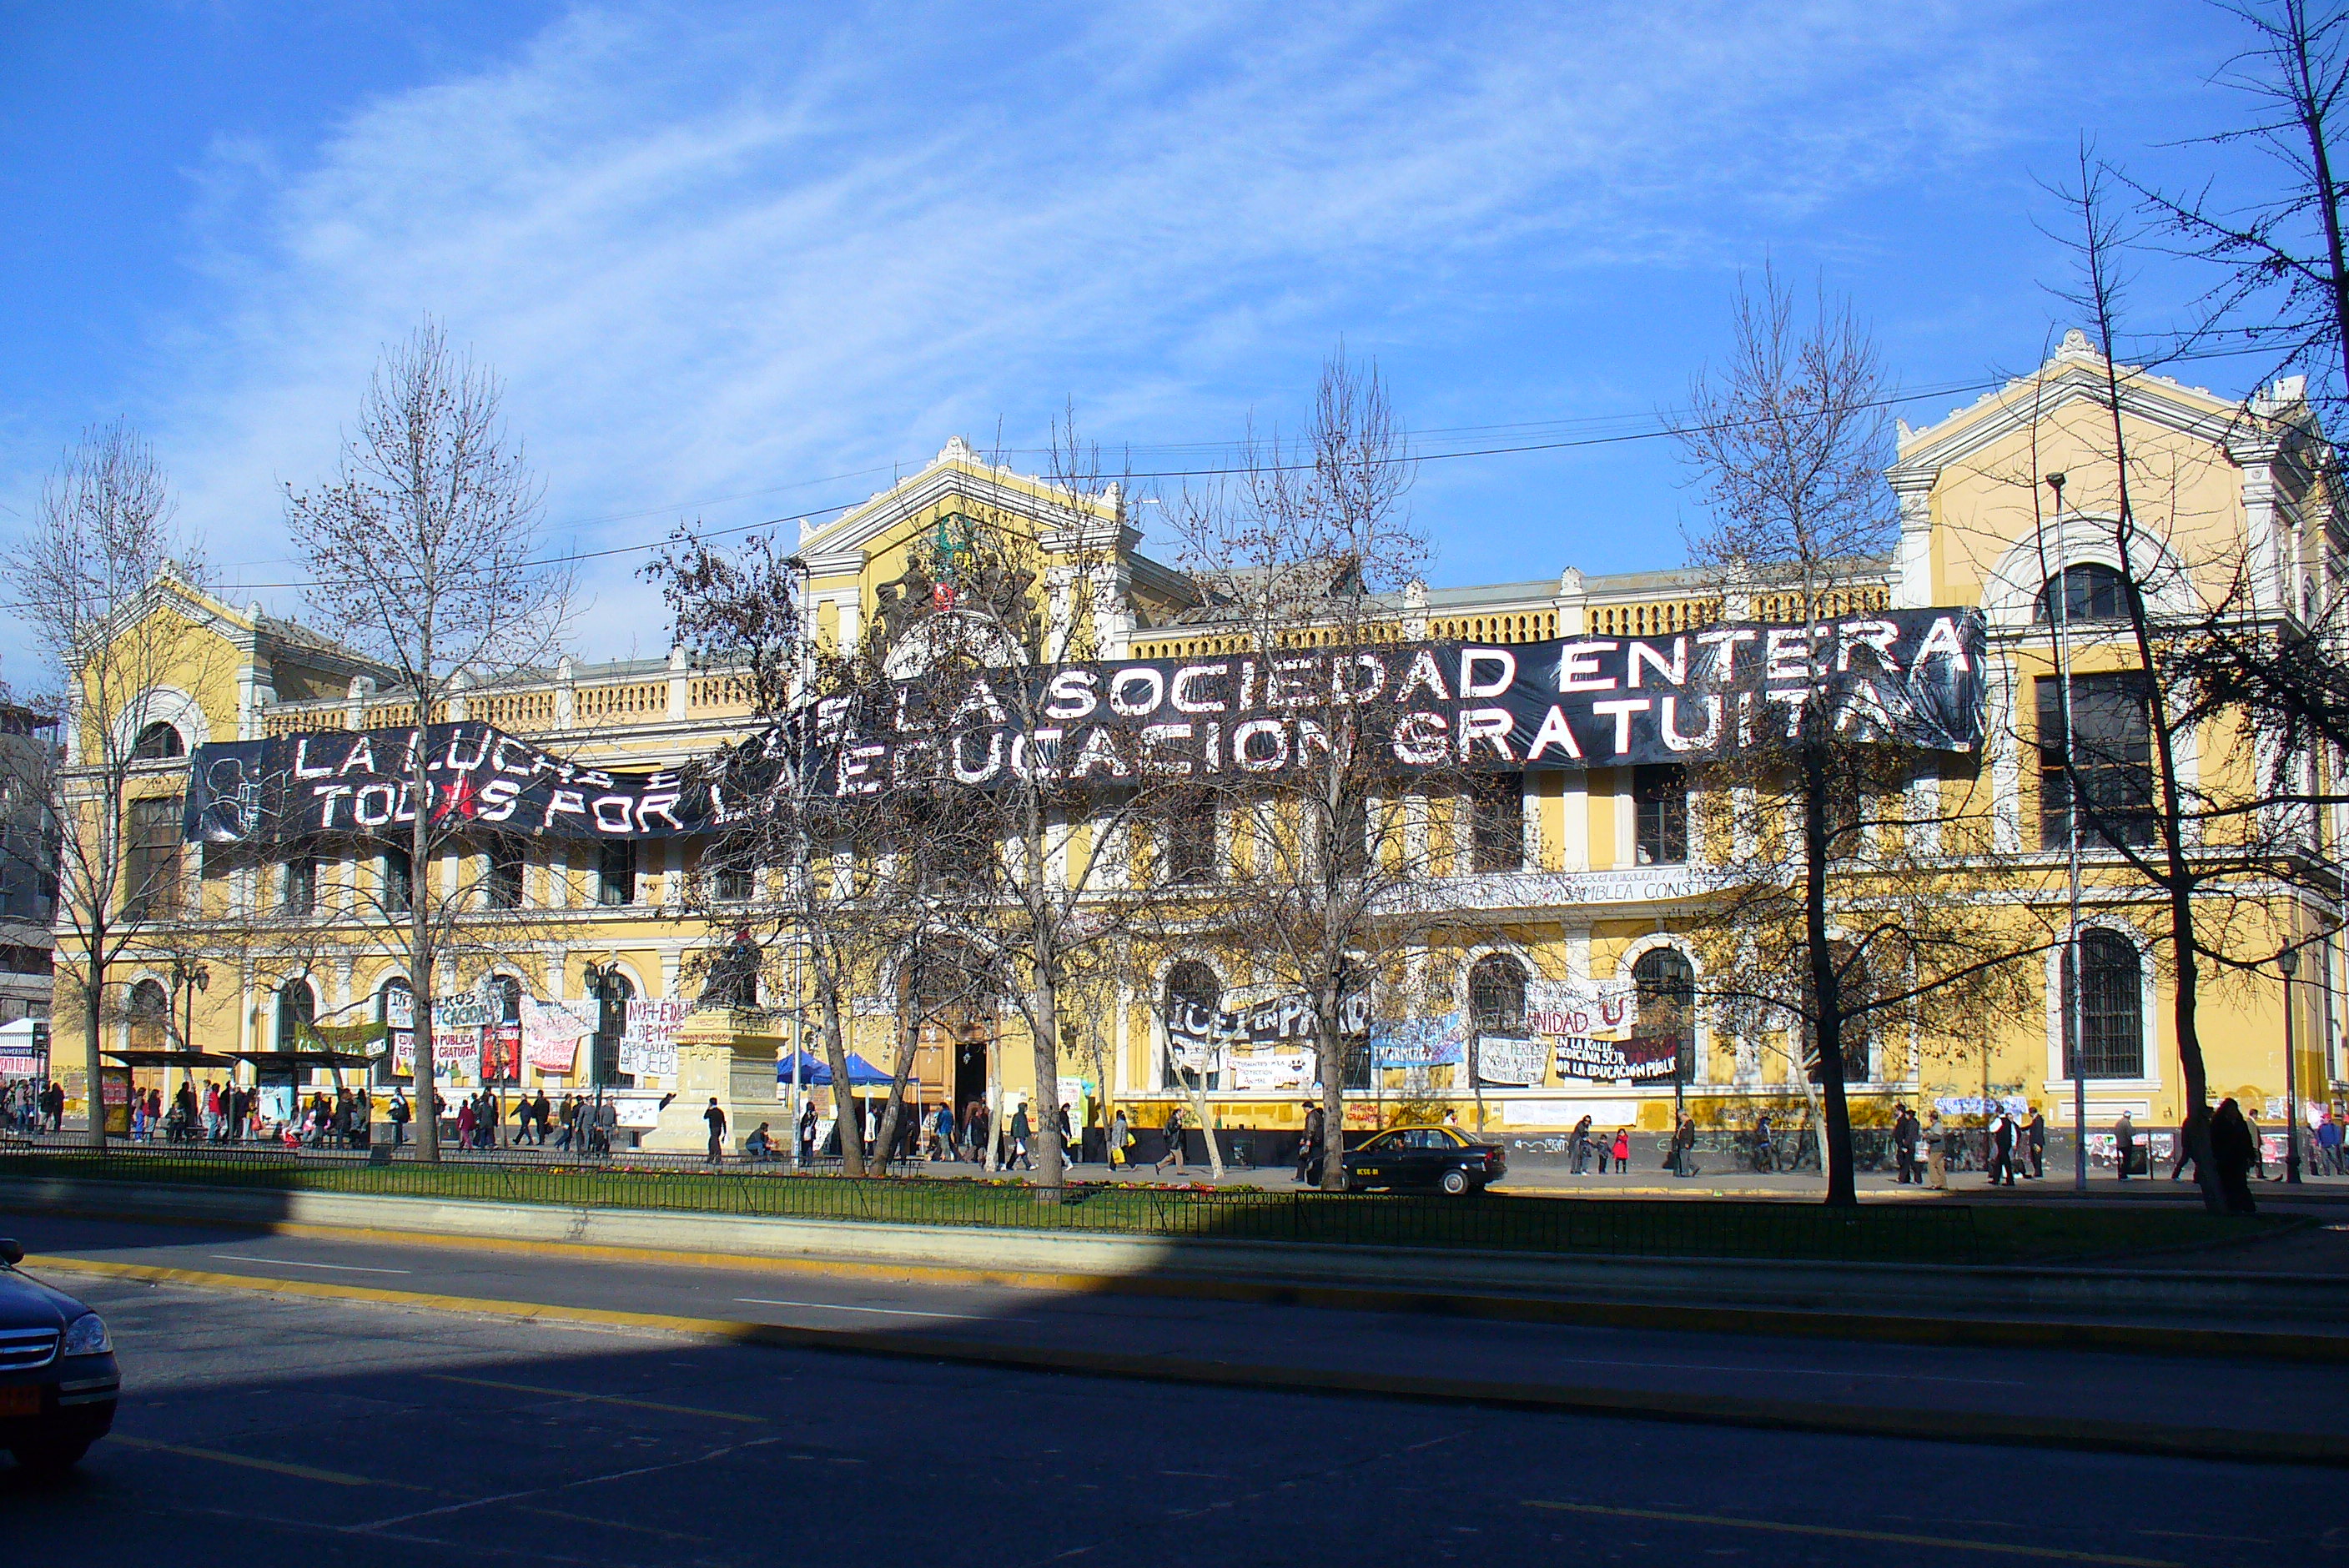
architecture, town, building, chateau, palace, city, cityscape, downtown, plaza, landmark, facade, yellow, waterway, place of worship, chile, university, town square, rally, protest, strike, santiago, catchycolors, neighbourhood, paro, universidaddechile, freeeducation, urban area